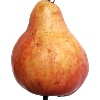
Label: Pear Red 1